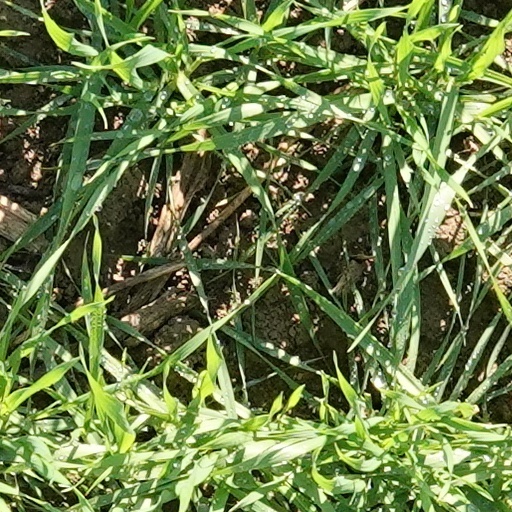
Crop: wheat